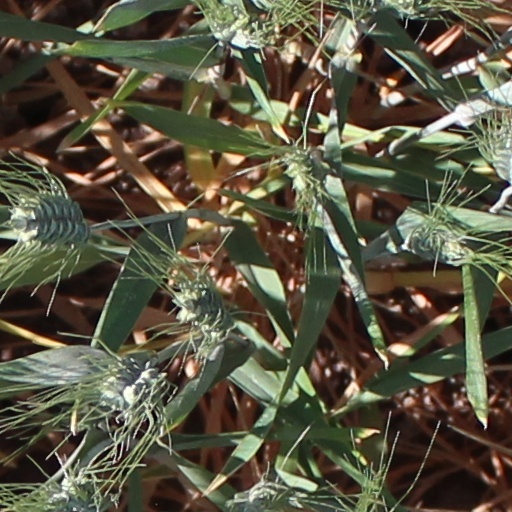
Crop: wheat